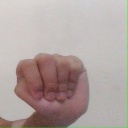
अक्षर: ठ